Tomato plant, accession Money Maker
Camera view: tilt-top (135 deg); turntable rotation: 90 degrees
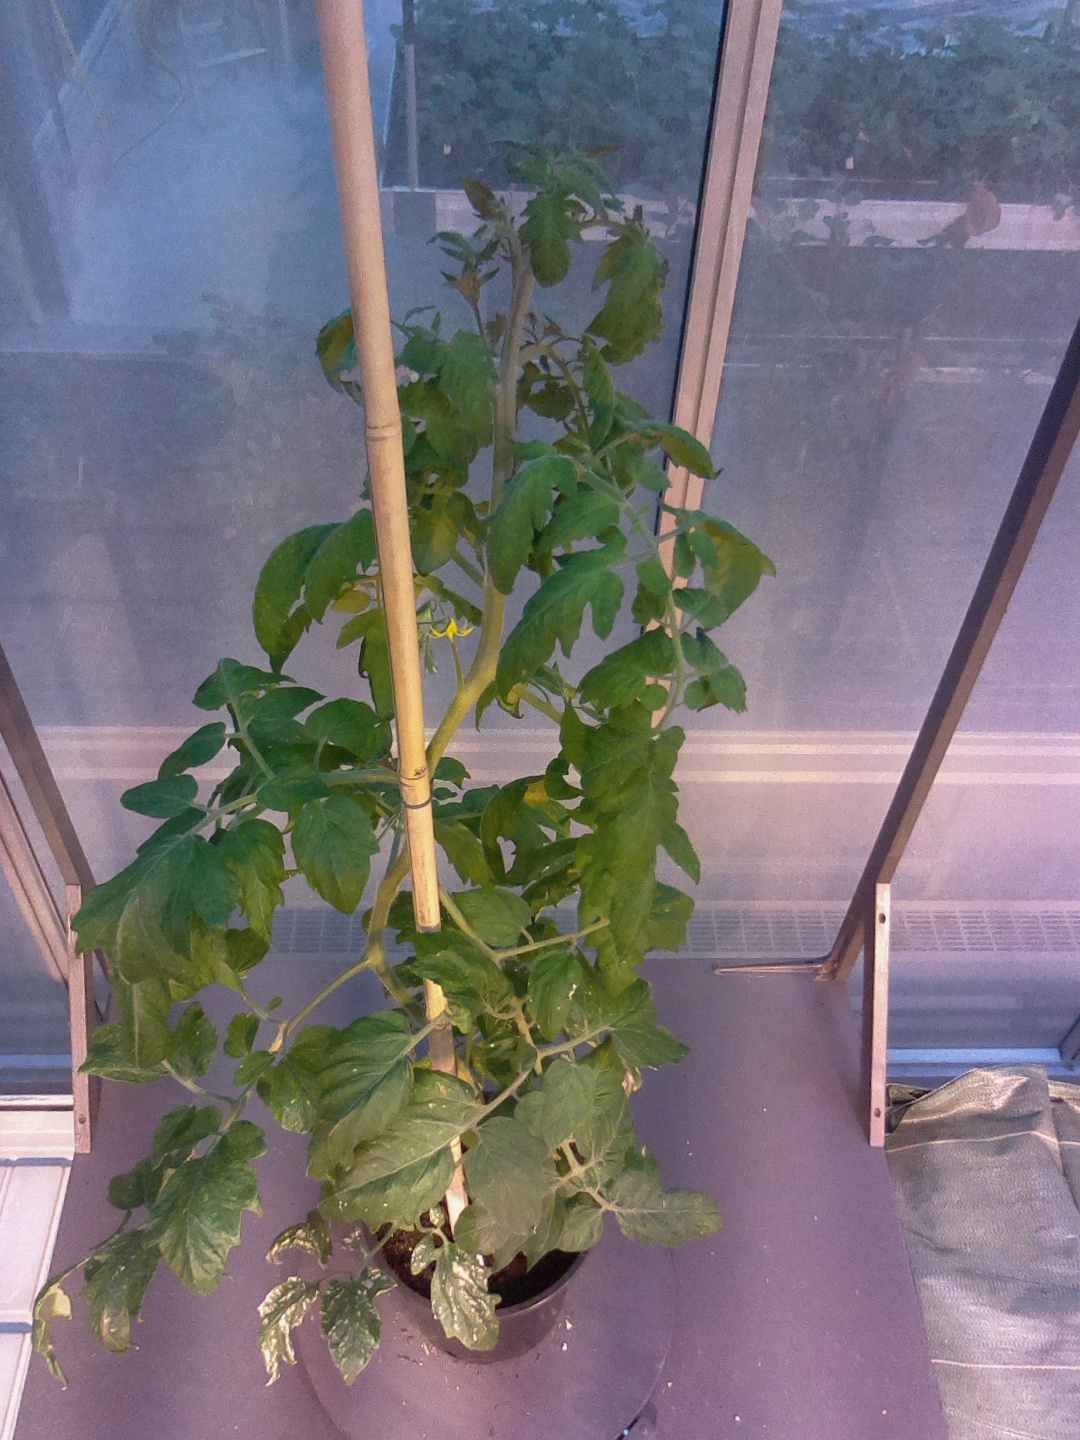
BBCH growth stage 64: 40%-50% of flowers open